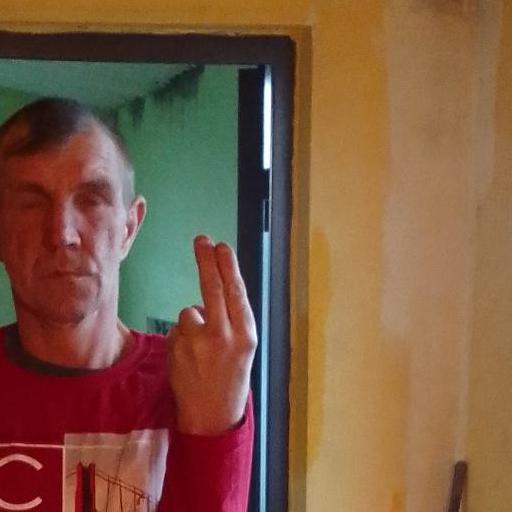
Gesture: two_up_inverted